Operation Matterhorn

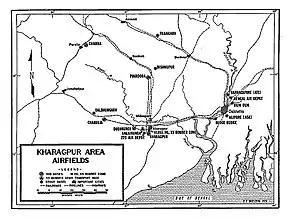
A black and white map centered on southern Bengal. It displays important cities, rail lines, highways and pipelines; 14 airfields and command bases are also shown

Work was carried out by US Army engineer units with imported materials and local labor. Lieutenant Colonel Kenneth E. Madsen was in charge of construction of the air bases; Colonel William C. Kinsolving, a petroleum engineer, had the task of laying two pipelines to the airfields. They reported to Colonel Thomas Farrell, who headed the CBI Construction Service.